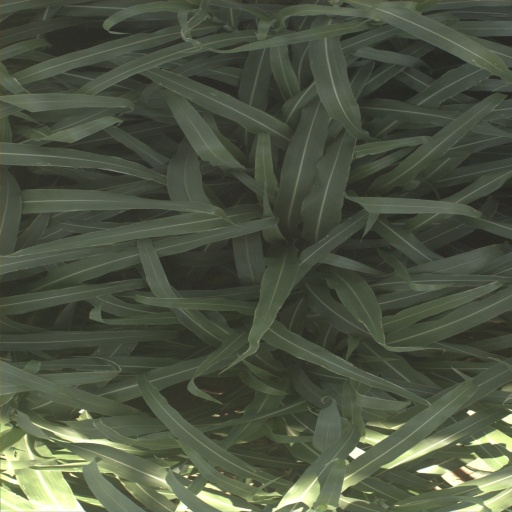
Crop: sorghum